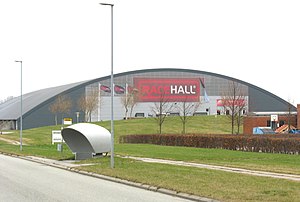
Racehall
Racehall i Århus
Racehall, beliggende i Viby i Aarhus-området, er en af Europas største indendørs racerbaner, der primært anvendes til gokart-arrangementer.